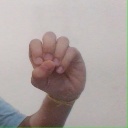
अक्षर: उ